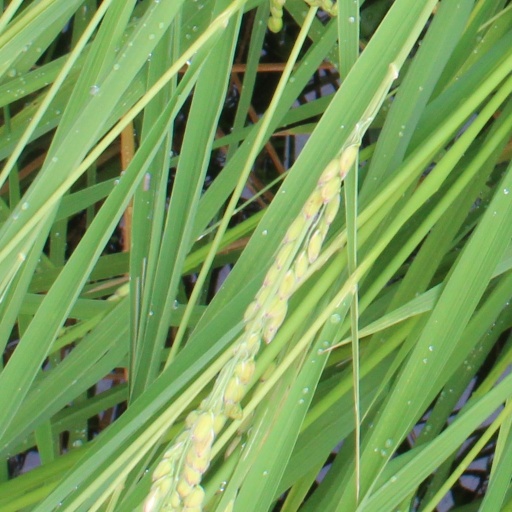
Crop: rice